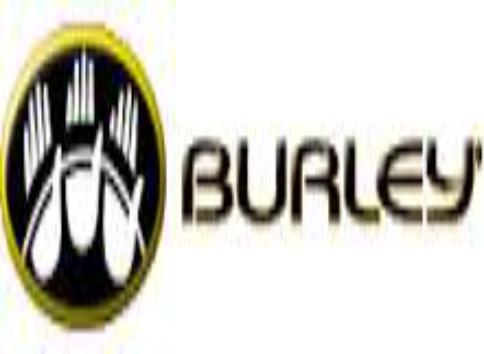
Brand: burley design
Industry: Others